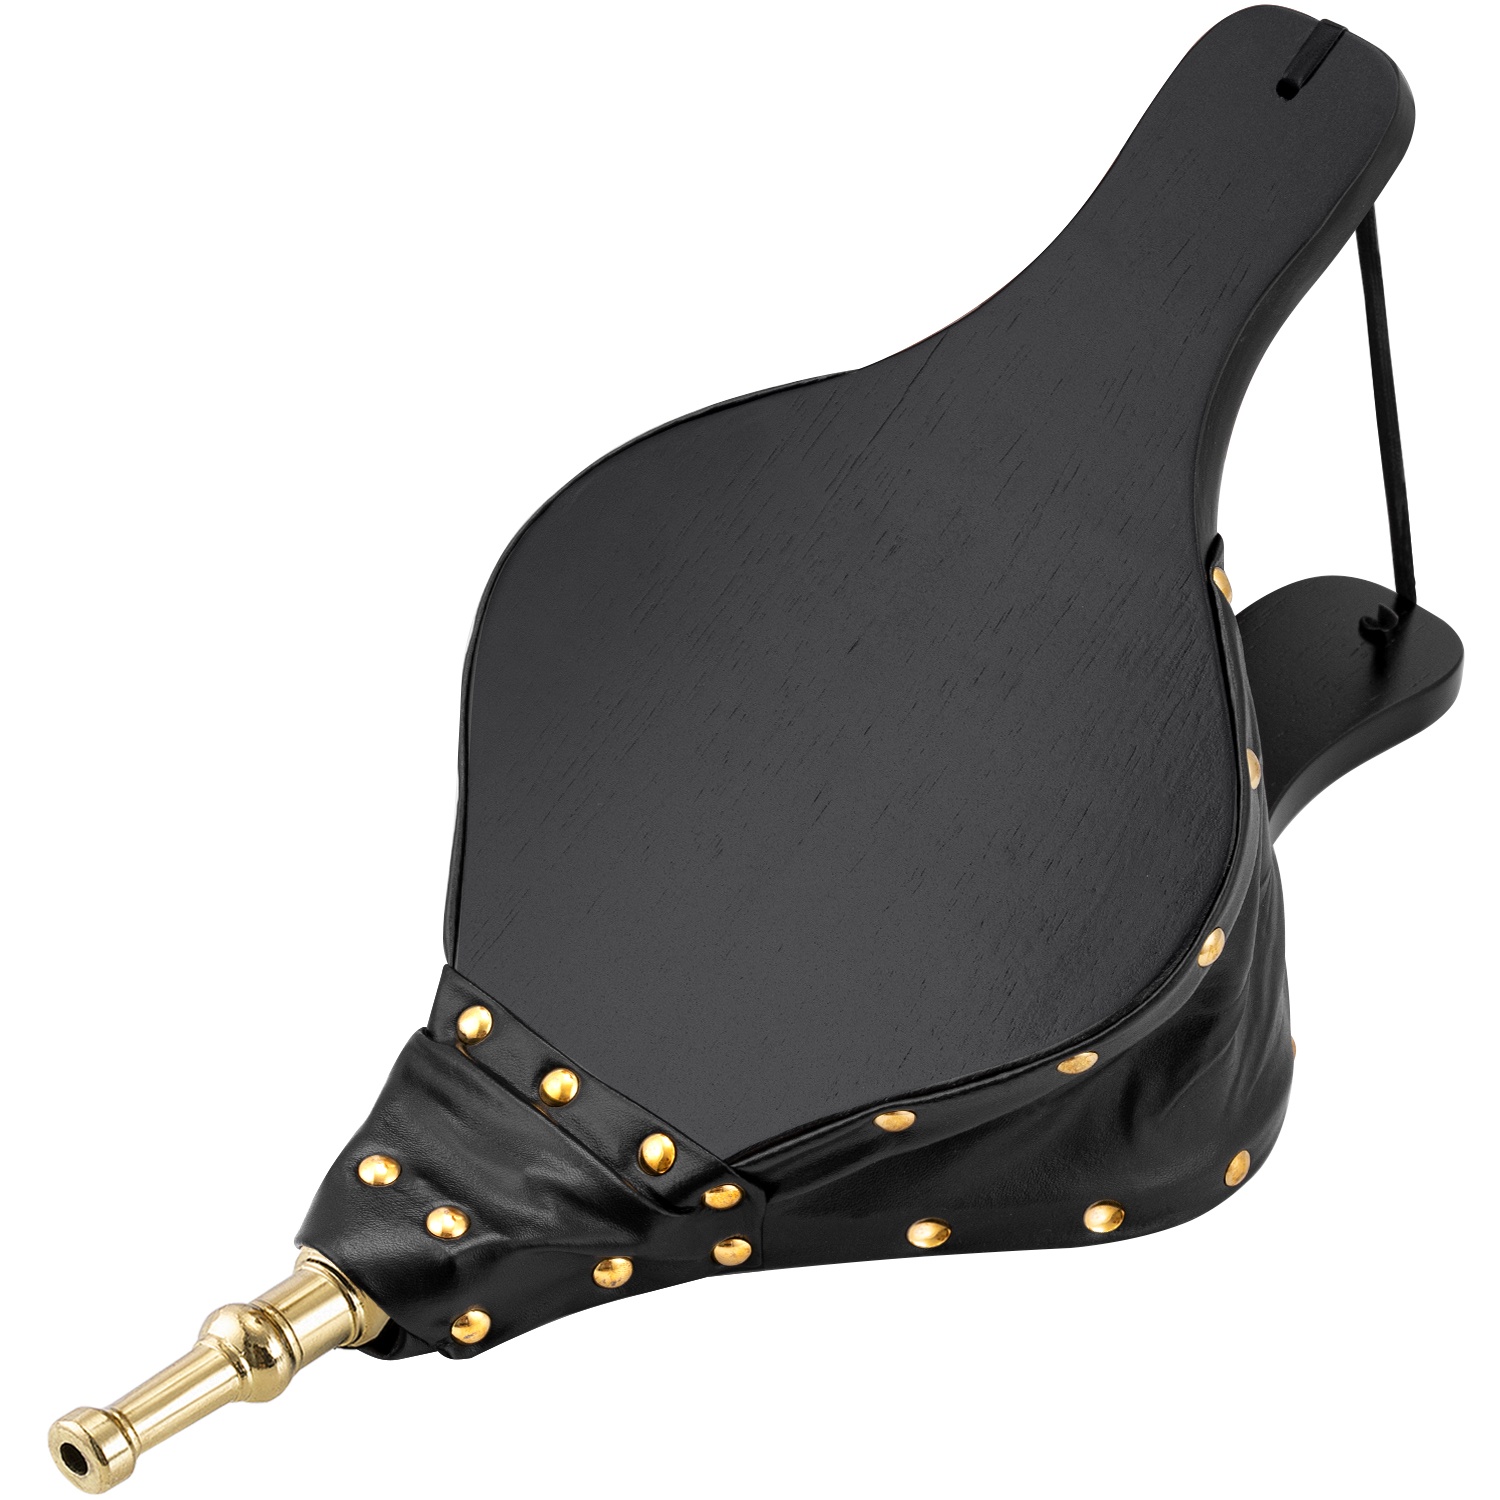
Amagabeli Fireplace Bellows 15.5"x 7" Large Wood Air Blower Outdoor Model Number BG297
COMPACT & EFFICIENT: Compact fire bellows with dimension of 15.5 x 7inch (L x W), made of beautiful black color finish, zinc-cast nozzle, crafted from thick ply board and black artificial leather look with rivets. 12.8inch long hanging strap design keeps a wider opening for large blowing capacity and round tip design get the fire roaring very quickly more substantially. Perfect handheld sized for BBQ barbecue tool kit and small enough to hang next to the fireplace, chimney and wood stove. STURDY & DURABLE: This fireside blower is sturdy and durable for lighting fires more flexible and in high strength. Perfect hand fire bellow for camping BBQ grill and fireplace. Bellows draw in air through a hole in the bottom and force it out through a nozzle. This eliminates the need to blow directly into a fire, thus reducing the risks of burns. Bellows make an ideal housewarming gift for a home with a fireplace. CONVENIENT & DECORATIVE: This wood bellows concentrates a blast of air where you want it far more efficiently than you bending over, blowing and getting light headed. It enables you to revive a dying fire, therefore you don't have to use as much fuel as you did before. Perfect hand fire bellow for BBQ barbecue tool kit and small enough to hang next to the fireplace, chimney and wood stove. Traditional and elegant design makes it look attractive by your wood burner. EASY TO USE AND STORE: When you are fed up of wafting a newspaper or lying on the floor to get a good draw through you open fire, choose this effective wood air blower! Just a few blows, and the fire goes really well. A perfect fireside lighter for heavy frequent use lighting fires indoor and outdoor. A great tool for fireplace, fire pit, BBQ and camping. No additional fuel required and keep you in a safe distance from the fire and smoke. NO NEED ASSEMBLED: No need assembly required chimney bellow can add a decorative touch to any wood burning fireplace and create a more rustic setting, make for some nice home decor on the wall. We are dedicated to provide premium products for you and offer impeccable customer care to you. Don’t wait any longer and just enjoy your ideal products today!
Brand: AMAGABELI GARDEN & HOME
Category: Home & Garden > Fireplace & Wood Stove Accessories > Bellows